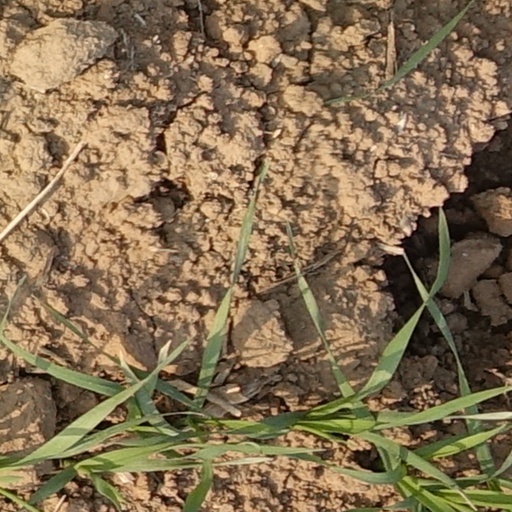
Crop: wheat